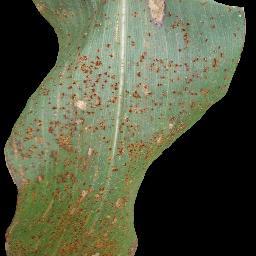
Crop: corn
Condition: (maize)_common_rust